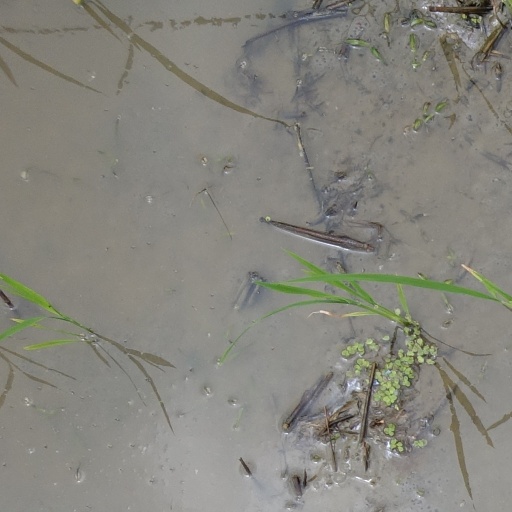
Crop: rice